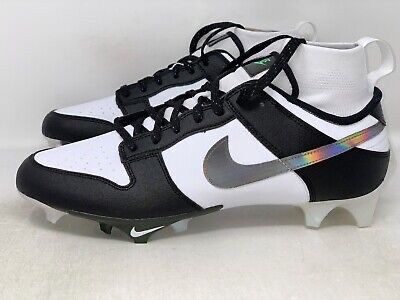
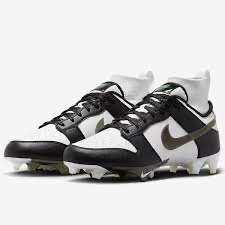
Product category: misc
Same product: yes